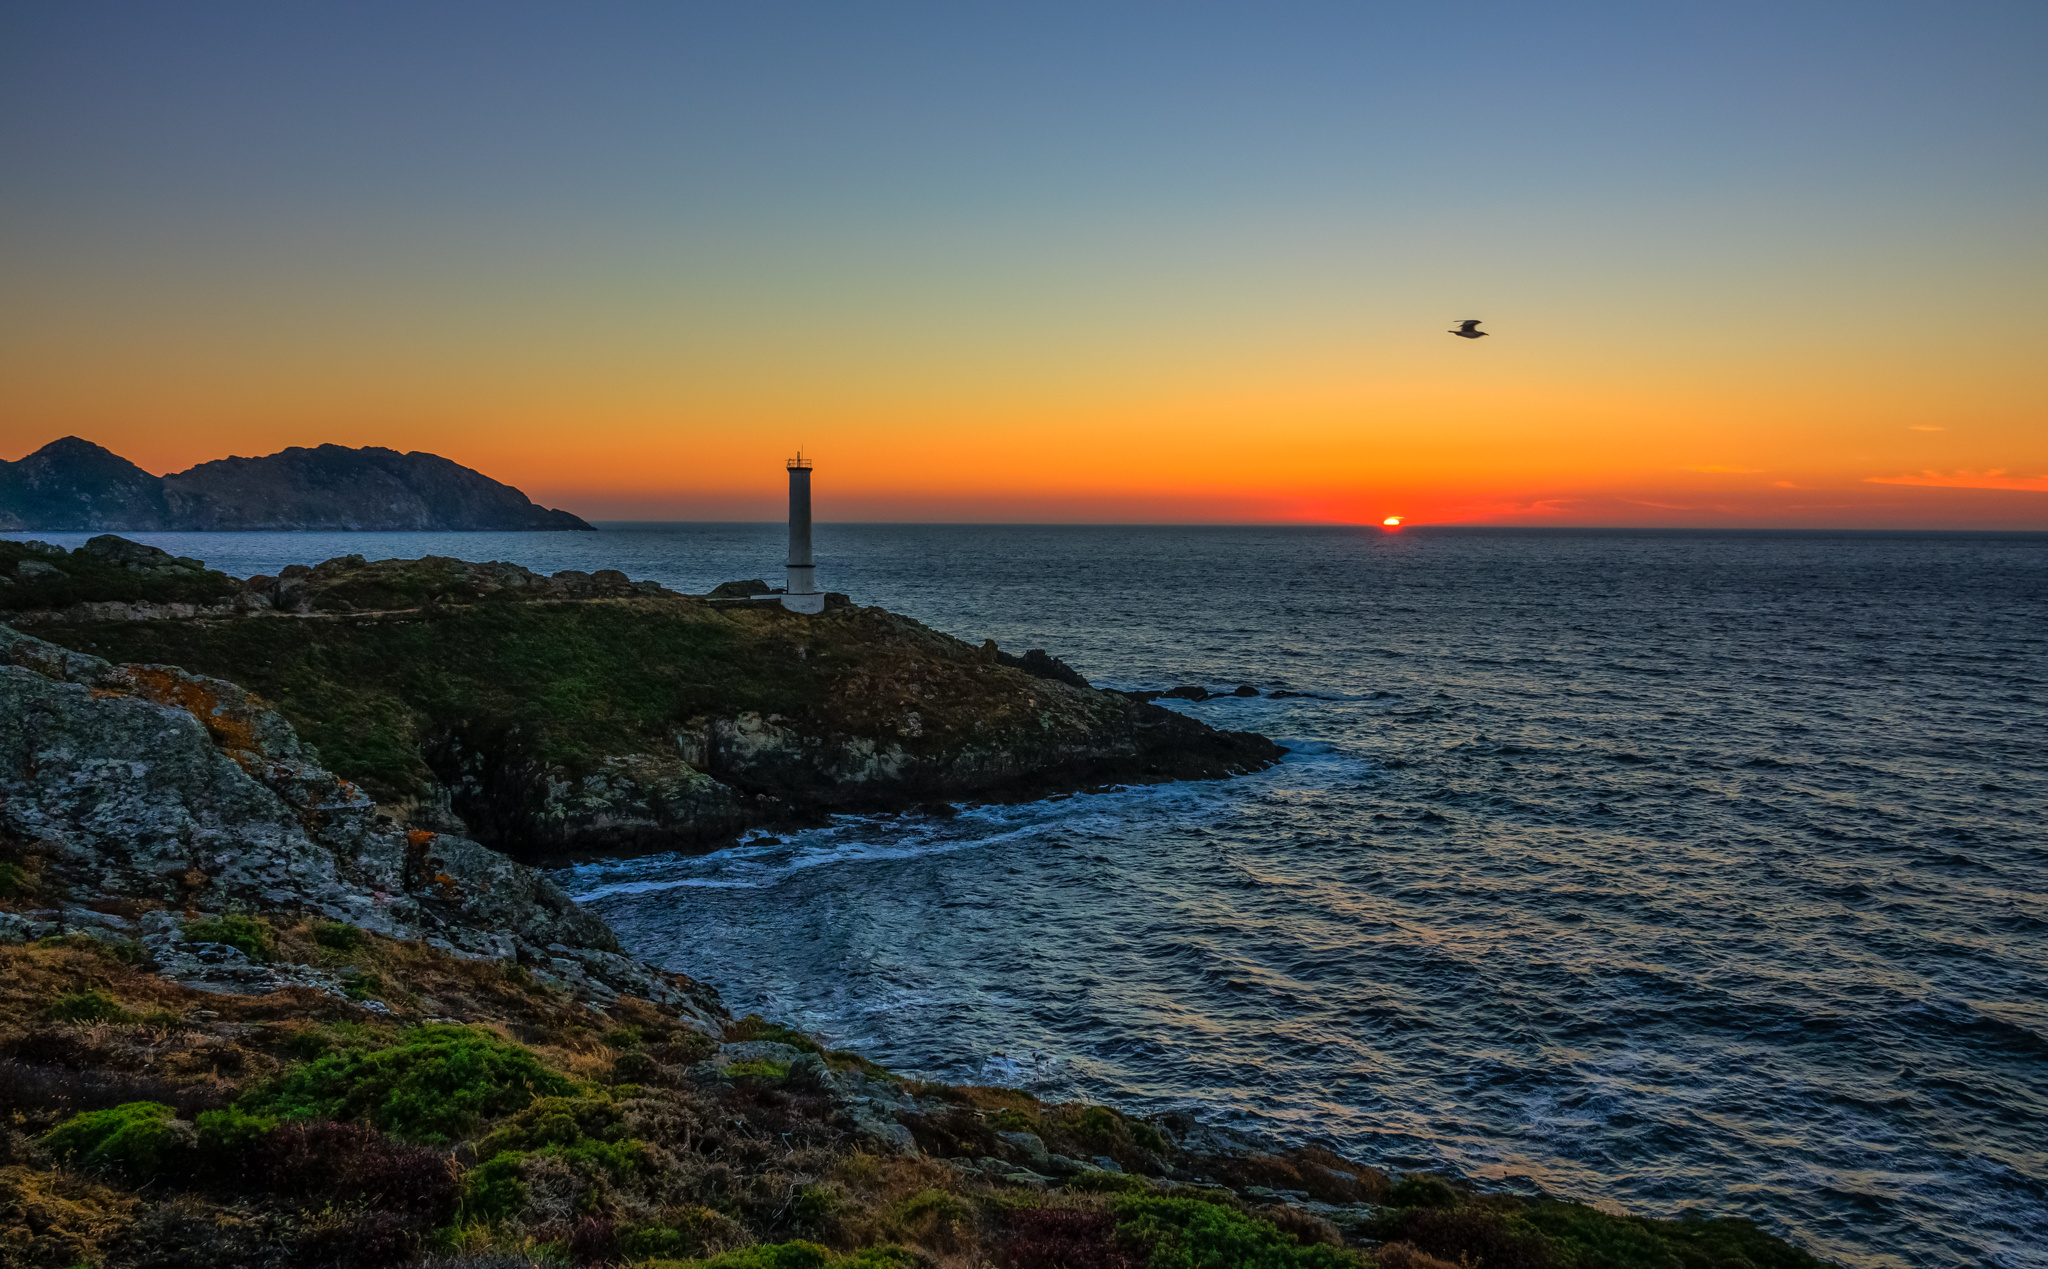
beach, landscape, sea, coast, ocean, horizon, sunrise, sunset, morning, shore, wave, dawn, cliff, dusk, evening, tower, bay, terrain, body of water, hdr, spain, puestadesol, galicia, pontevedra, paisajes, espana, cape, ggl1, gaby1, xovesphoto, sonydscrx10iii, sonyrx10iii, rx10iii, rx10m3, cangas, cabohome, wind wave